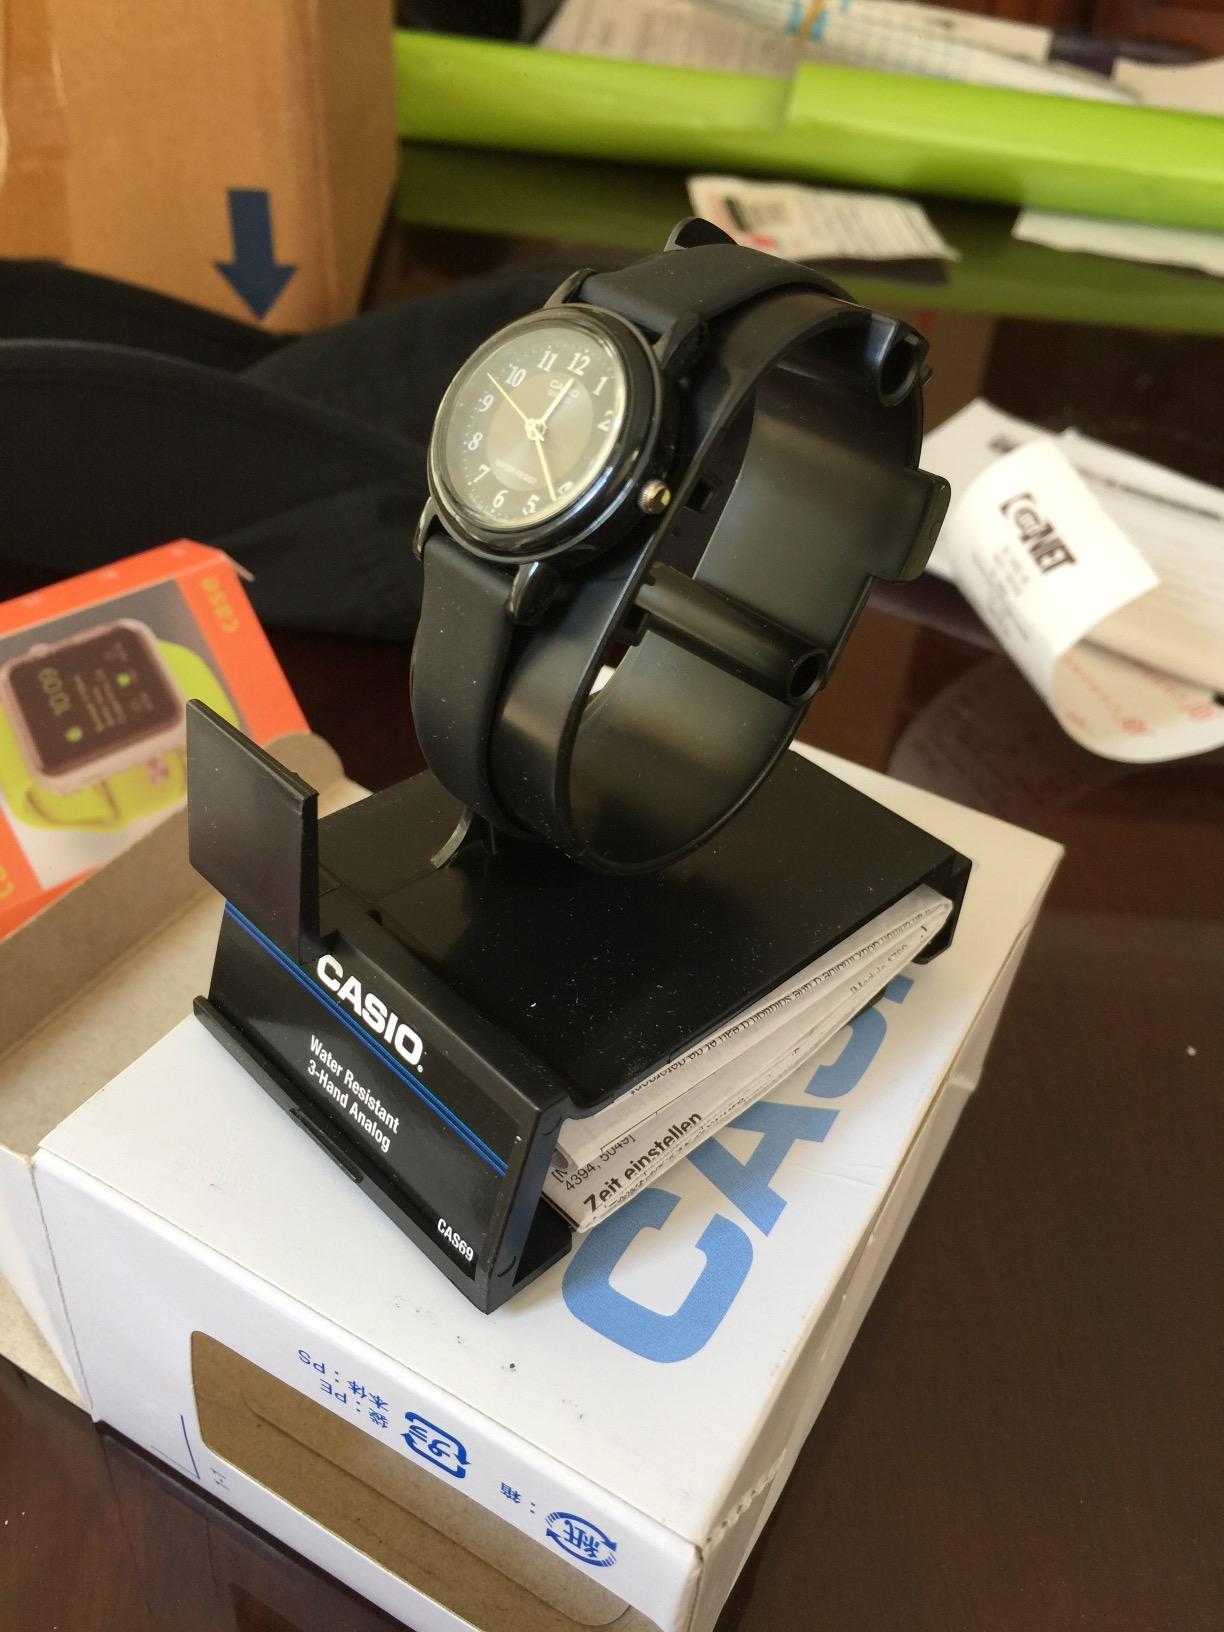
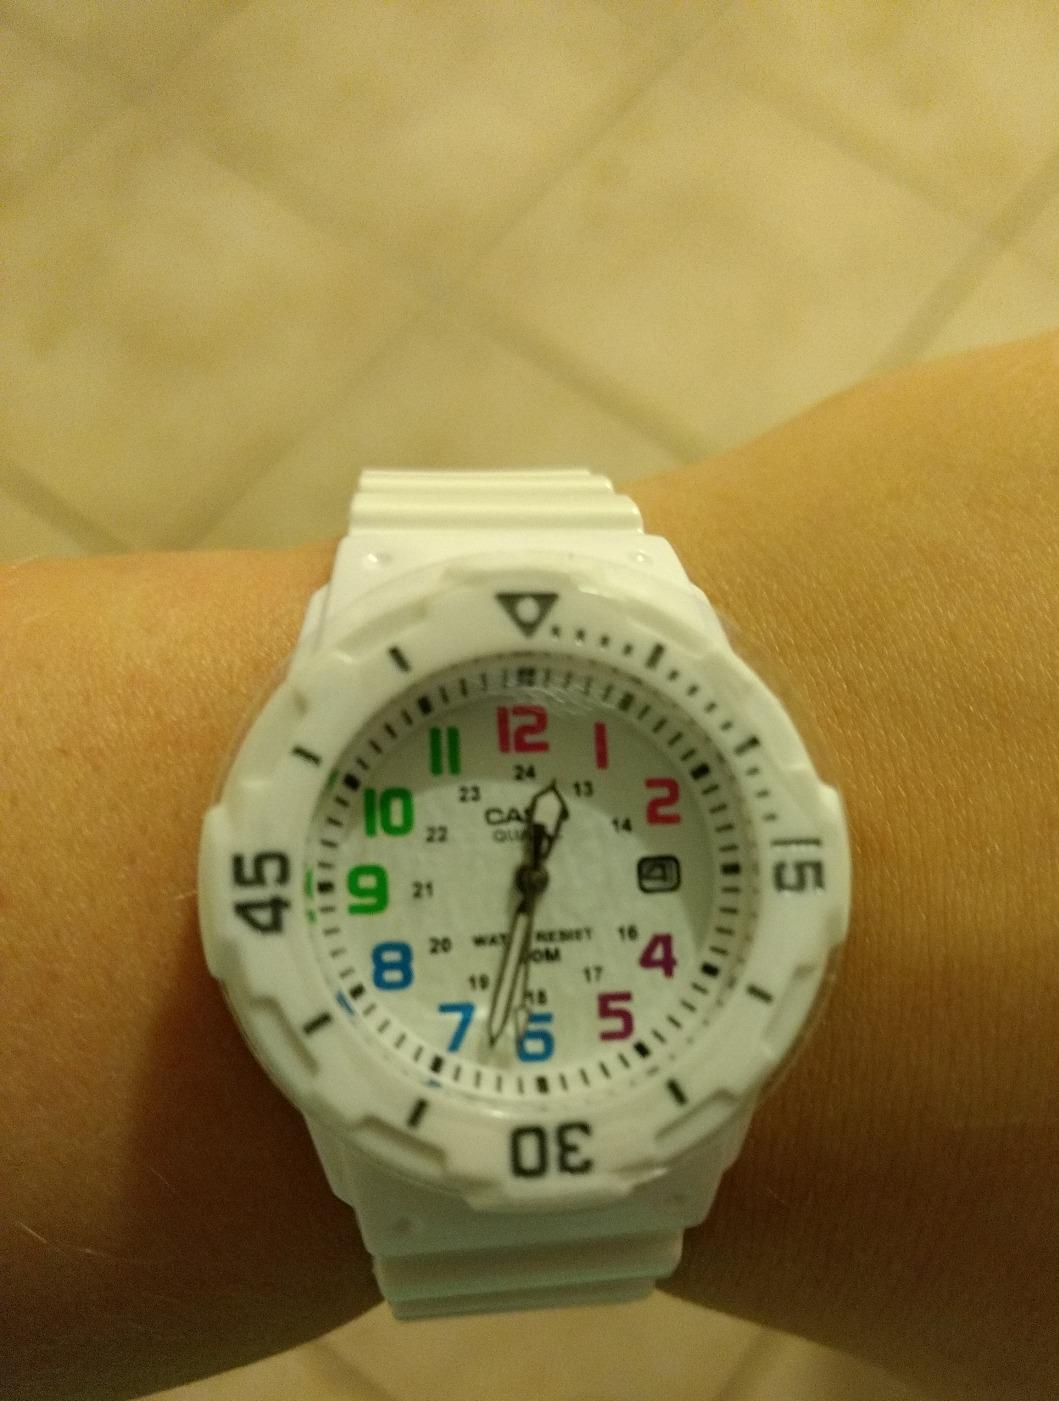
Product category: accessories_watch
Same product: no